Elmwood Cemetery (Detroit)

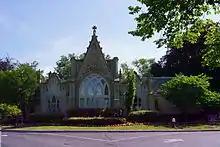
Elmwood Gatehouse

In 1874, the state of Michigan purchased a section to inter Civil War veterans and in 1876, the "Firemen's Lot" was dedicated with a monument that depicts firefighting equipment and the fire hall that once stood at the corner of the present Renaissance Center on Randolph and Jefferson Avenue. The Civil War section holds 205 graves today.